The Absentee (1915 film)

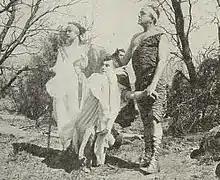
The characters (left to right): Justice, Might, and Success

The Absentee is a 1915 American silent allegory film directed by Christy Cabanne and starring Robert Edeson, A. D. Sears, and Olga Grey. It was released on May 8, 1915.